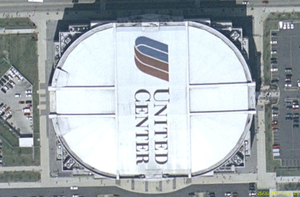
Image satellite du United Center de Chicago Source Image USGS provenant de Nasa World Wind
Cette page présente une liste des équipes de la Ligue nationale de hockey, ligue professionnelle de hockey sur glace d'Amérique du Nord. Depuis les débuts de la ligue, en 1917, seuls les Canadiens de Montréal et la franchise des Maple Leafs de Toronto ont toujours évolué dans la LNH. Les Canadiens sont l'équipe la plus titrée avec vingt-quatre Coupes Stanley.
Le United Center est une salle omnisports située au 1901 West Madison Street dans le secteur de Near West Side à Chicago dans l'Illinois, et nommé en référence à son sponsor, la compagnie aérienne United Airlines. La salle est principalement utilisée pour les rencontres de basket-ball, de hockey sur glace, les tournois de catch et les concerts.